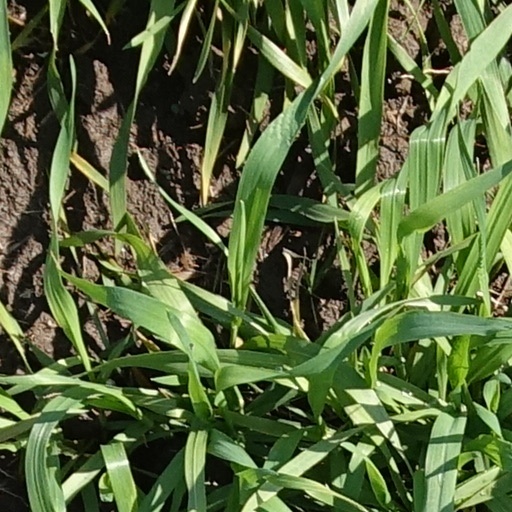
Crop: wheat